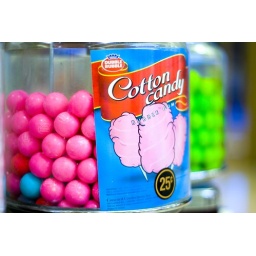
sky blue in a sea of french rose confections